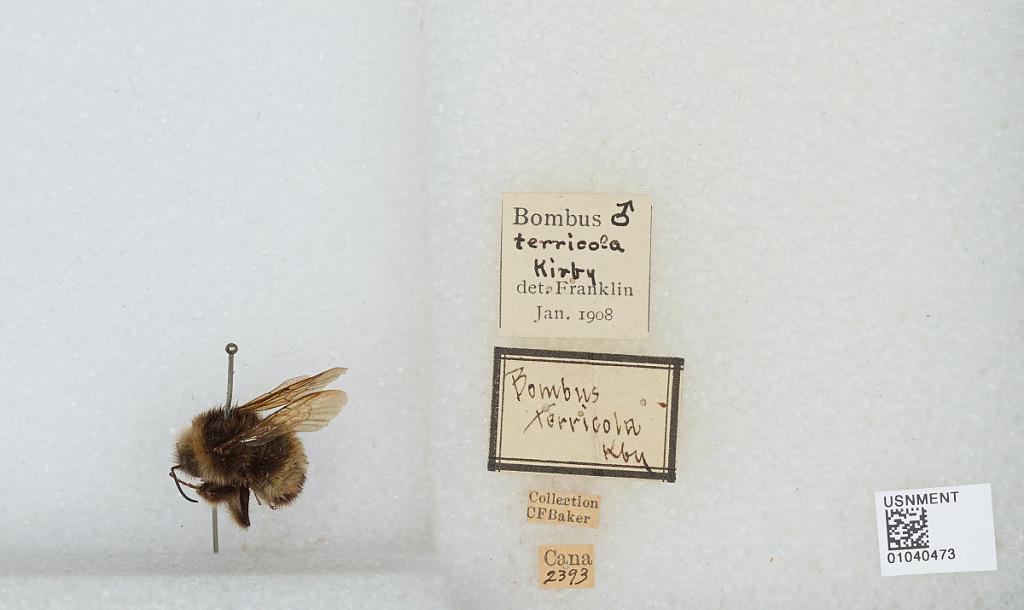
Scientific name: Bombus (Bombus) terricola Kirby
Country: Canada